List of birds of Arkansas

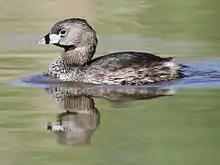
Pied-billed grebe

Order: PodicipediformesFamily: Podicipedidae